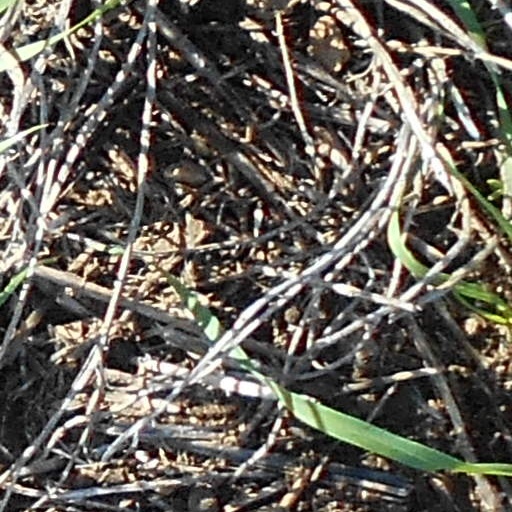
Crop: wheat